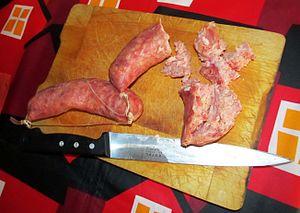
Le salame di patate ou salampatata est une charcuterie traditionnelle italienne reconnue comme produit agroalimentaire traditionnel.